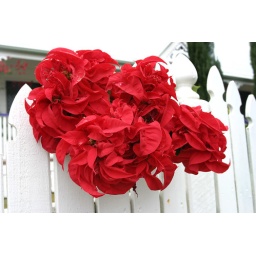
Flowers on a vine growing over a white fence